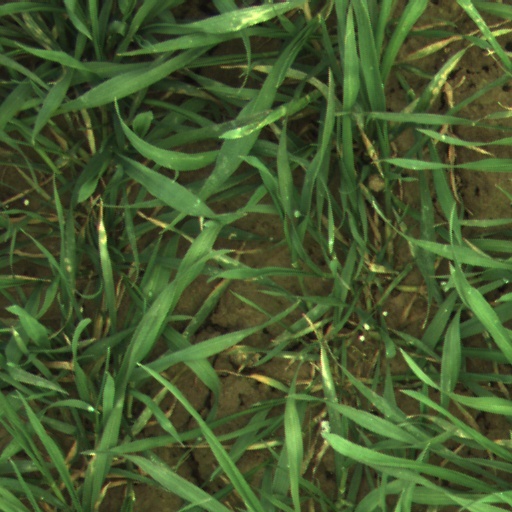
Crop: wheat